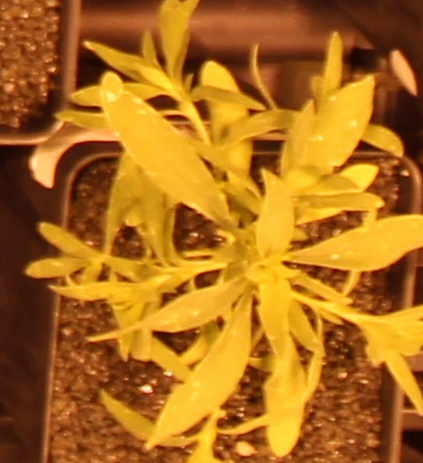
Label: Kochia